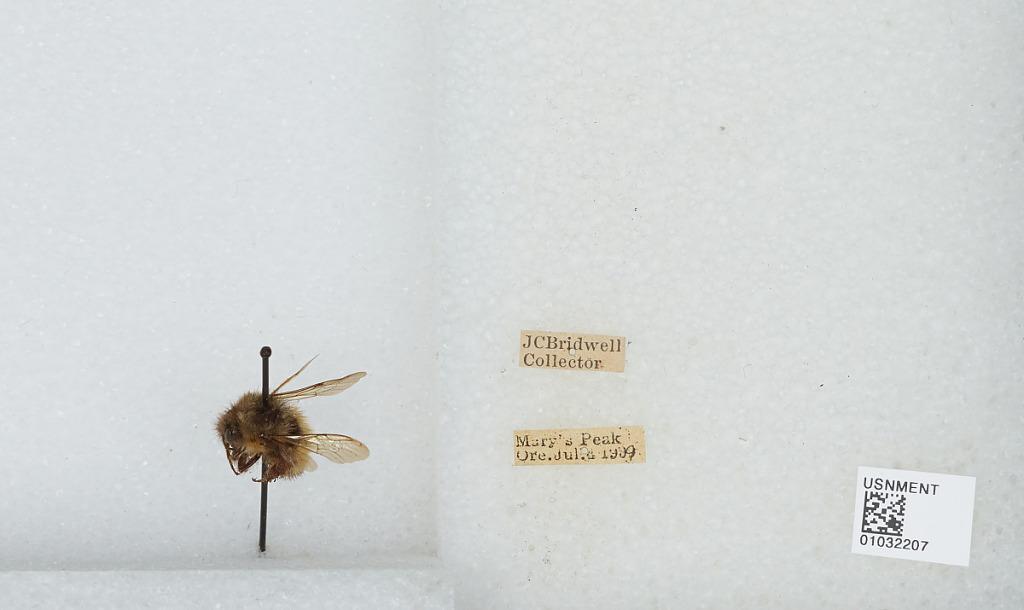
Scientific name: Bombus (Pyrobombus) sitkensis Nylander
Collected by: J. Bridwell
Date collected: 1909-7-3
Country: United States
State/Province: Oregon
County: Benton
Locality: Mary's Peak
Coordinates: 44.5044, -123.552